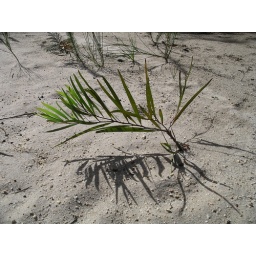
the cat in the bag 095